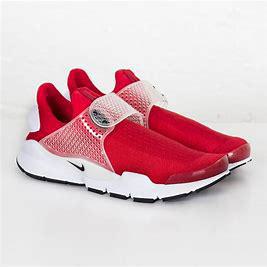
Brand: Nike
Model: Sock Dart